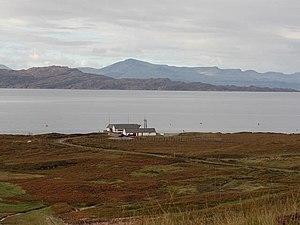
Le British Underwater Test and Evaluation Centre est une zone d'essais et d'évaluation militaires sous-marine située dans le Détroit intérieur entre l'île de Raasay et la péninsule d'Applecross, sur la côte nord-ouest de l'Écosse.